List of superlative trees

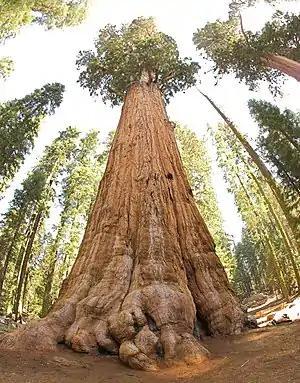
The General Sherman Tree, a California giant sequoia, is the largest tree by volume

The largest trees are defined as having the highest wood volume in a single stem. These trees are both tall and large in diameter and, in particular, hold a large diameter high up the trunk. Measurement is very complex, particularly if branch volume is to be included as well as the trunk volume, so measurements have only been made for a small number of trees, and generally only for the trunk. Few attempts have ever been made to include root or leaf volume.